First inauguration of Donald Trump

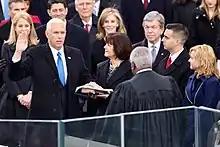
Pence being sworn in as vice president by Supreme Court Justice Clarence Thomas on January 20, 2017

At 11:54 a.m., Associate Justice Clarence Thomas swore in Mike Pence as the 48th vice president of the United States, with Pence's hand on his personal Bible as well as the Bible of Ronald Reagan, the politician who inspired Pence to join the Republican Party. A performance of "America the Beautiful" by The Tabernacle Choir at Temple Square followed. At noon, Trump became the 45th president of the United States, taking the oath of office with Chief Justice John Roberts. Trump was also sworn in using two Bibles, a Bible his mother gifted him and the historic Lincoln Bible. After the swearing-in, the Marine Band performed "Hail to the Chief" and Trump received the traditional 21-gun salute in his honor.